Plesiosaur

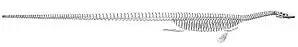
Cope's "Elasmosaurus" with its head on the tail and lacking hindlimbs

In 1867, physician Theophilus Turner near Fort Wallace in Kansas uncovered a plesiosaur skeleton, which he donated to Cope. Cope attempted to reconstruct the animal on the assumption that the longer extremity of the vertebral column was the tail, the shorter one the neck. He soon noticed that the skeleton taking shape under his hands had some very special qualities: the neck vertebrae had chevrons and with the tail vertebrae the joint surfaces were orientated back to front. Excited, Cope concluded to have discovered an entirely new group of reptiles: the Streptosauria or "Turned Saurians", which would be distinguished by reversed vertebrae and a lack of hindlimbs, the tail providing the main propulsion. After having published a description of this animal, followed by an illustration in a textbook about reptiles and amphibians, Cope invited Marsh and Joseph Leidy to admire his new "Elasmosaurus platyurus". Having listened to Cope's interpretation for a while, Marsh suggested that a simpler explanation of the strange build would be that Cope had reversed the vertebral column relative to the body as a whole. When Cope reacted indignantly to this suggestion, Leidy silently took the skull and placed it against the presumed last tail vertebra, to which it fitted perfectly: it was in fact the first neck vertebra, with still a piece of the rear skull attached to it. Mortified, Cope tried to destroy the entire edition of the textbook and, when this failed, immediately published an improved edition with a correct illustration but an identical date of publication. He excused his mistake by claiming that he had been misled by Leidy himself, who, describing a specimen of "Cimoliasaurus", had also reversed the vertebral column. Marsh later claimed that the affair was the cause of his rivalry with Cope: "he has since been my bitter enemy". Both Cope and Marsh in their rivalry named many plesiosaur genera and species, most of which are today considered invalid.